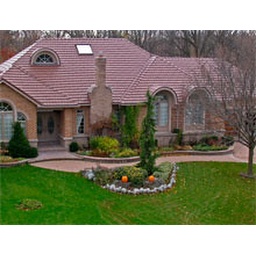
A house with metal roof on Sherwood Ave in Toronto